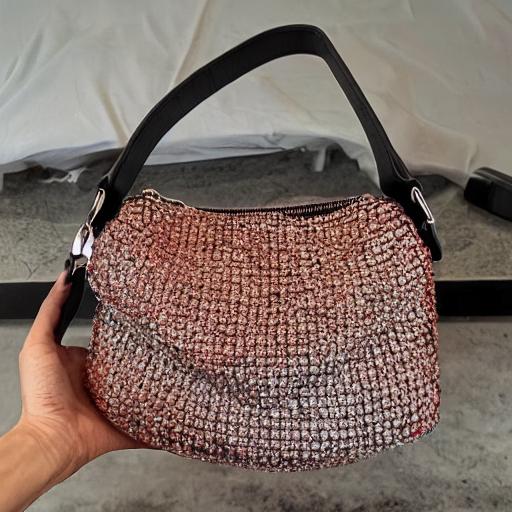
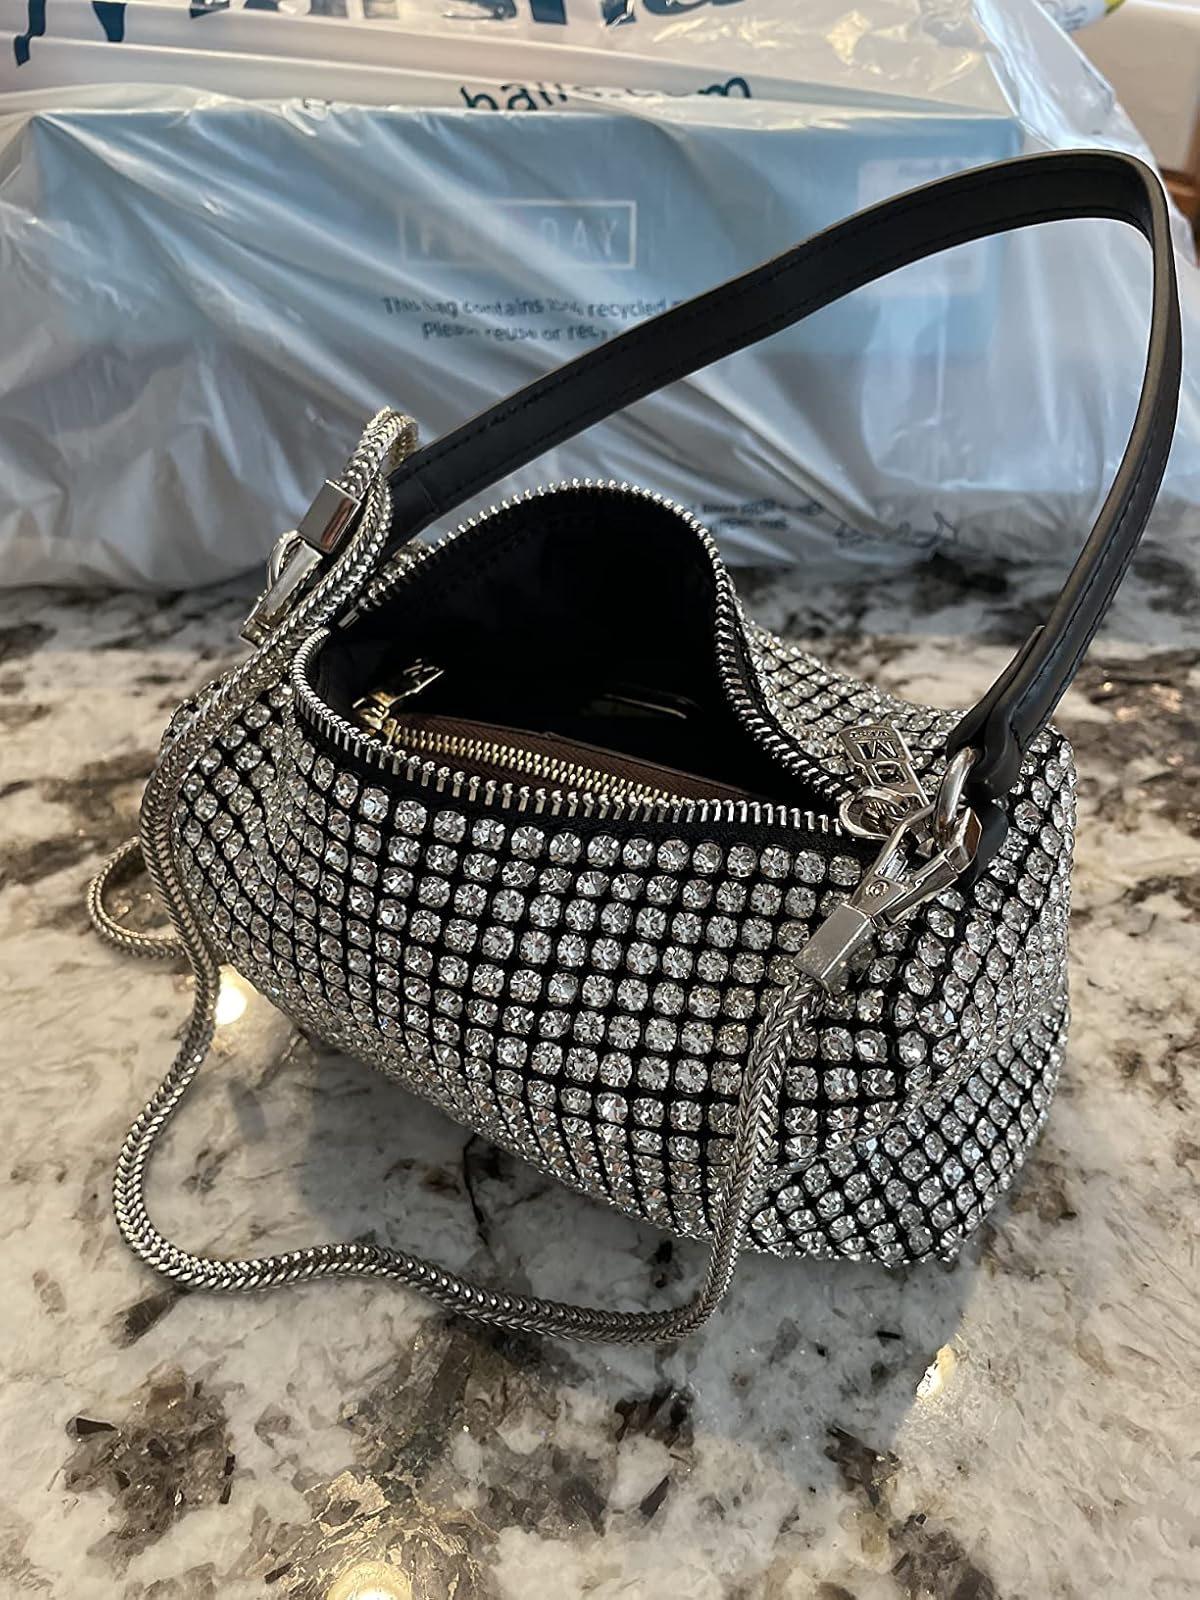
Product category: accessories_handbag
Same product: no